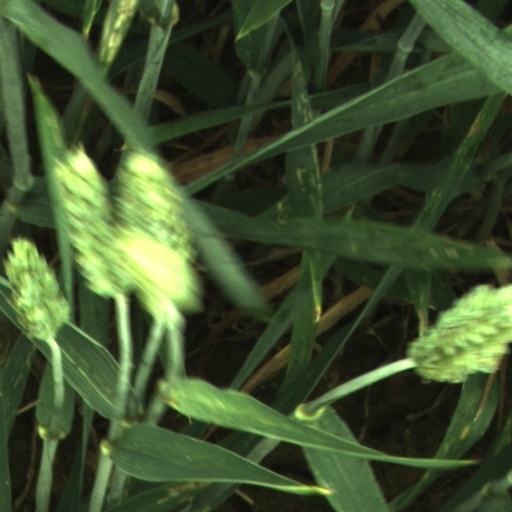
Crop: wheat